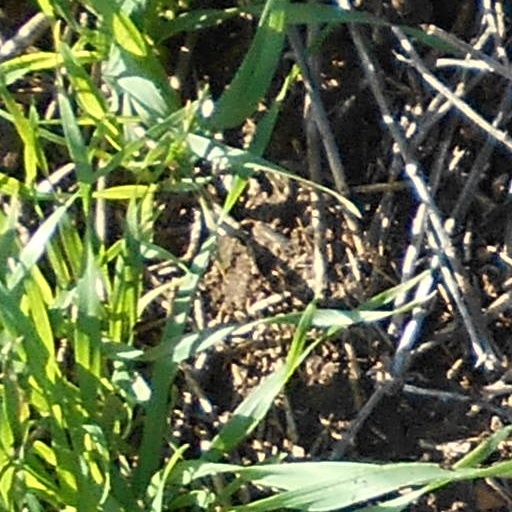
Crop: wheat